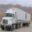
Label: truck